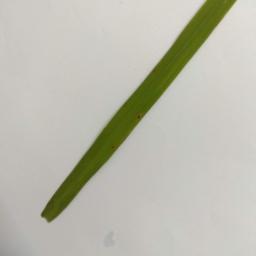
Label: Rice___Brown_Spot